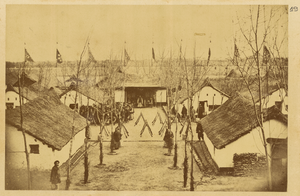
En 1874-1875, le gouvernement russe organisa une mission commerciale et de recherche en Chine. Cette mission avait pour objectif de trouver de nouvelles routes terrestres vers le marché chinois, d'étudier les perspectives d'une expansion commerciale, de rechercher des sites pour l'installation de consulats et d'usines, et de recueillir des informations sur la révolte de Dungan qui faisait alors rage dans les provinces de la Chine occidentale. Composée de 9 hommes et dirigée par le lieutenant-colonel Iulian A. Sosnovskii de l'état-major général de l'armée, cette mission comprenait également un topographe, le capitaine Matusovskii, un responsable scientifique, le Dr Pavel Iakovlevich Piasetskii, des interprètes chinois et russes, trois sous-officiers cosaques et le photographe de la mission, Adolf Erazmovich Boiarskii. La mission se déroula de Saint-Pétersbourg à Shanghai, en passant par Oulan-Bator (Mongolie), Pékin et Tianjin. Elle longea ensuite le fleuve Yangtsé et suivit la grande Route de la soie à travers l'oasis Hami et jusqu'au lac Zaysan, de retour en Russie. Adolf Erazmovich Boiarskii prit quelque 200 photographies, ce qui constitue une source unique pour l'étude de la Chine de cette période. La plupart des photographies prises durant cette mission apparaissent dans cet album, lequel rejoignit par la suite la collection Thereza Christina Maria, rassemblée par l'empereur Pierre II du Brésil qui en fit don à la Bibliothèque nationale du Brésil. Drapeaux